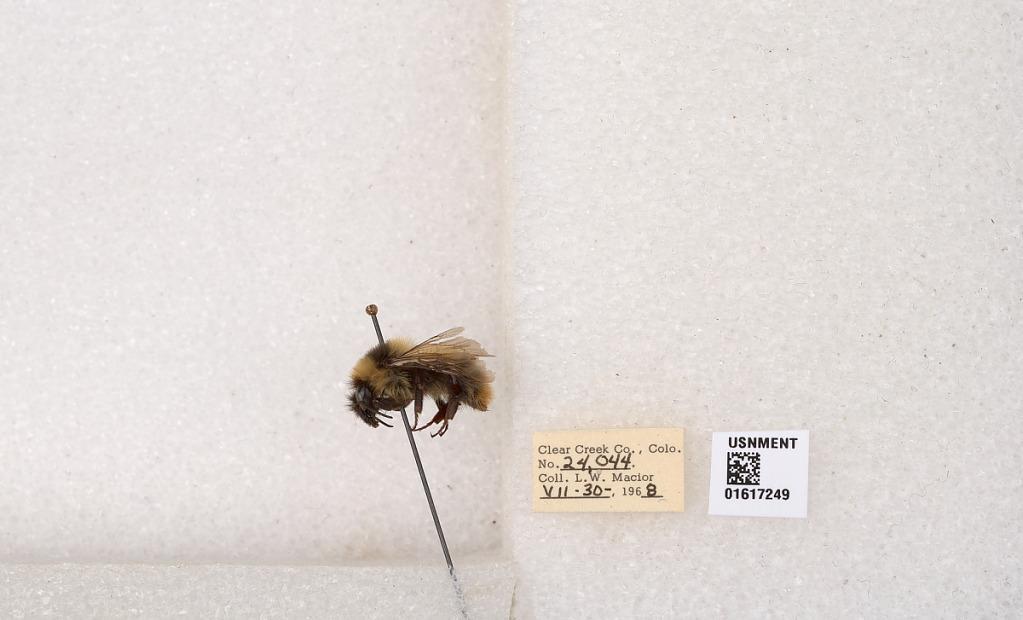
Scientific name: Bombus kirbyellus
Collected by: L. Macior
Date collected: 1968-7-30
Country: United States
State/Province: Colorado
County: Clear Creek
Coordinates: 39.6891, -105.644